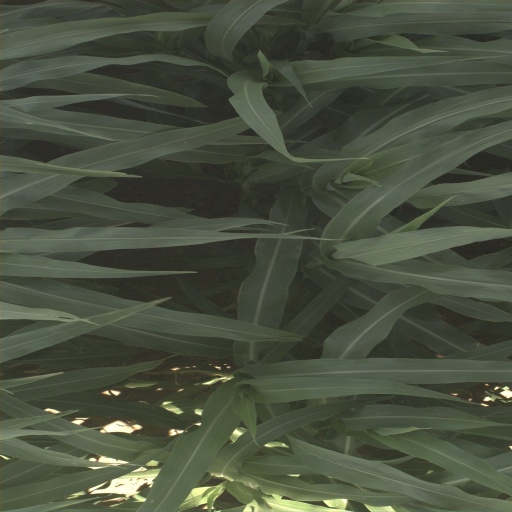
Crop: sorghum